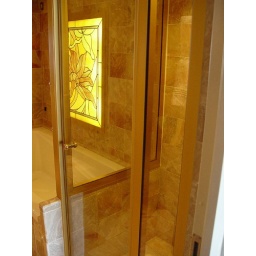
shower with jacuzzi tub and stained glass window in background